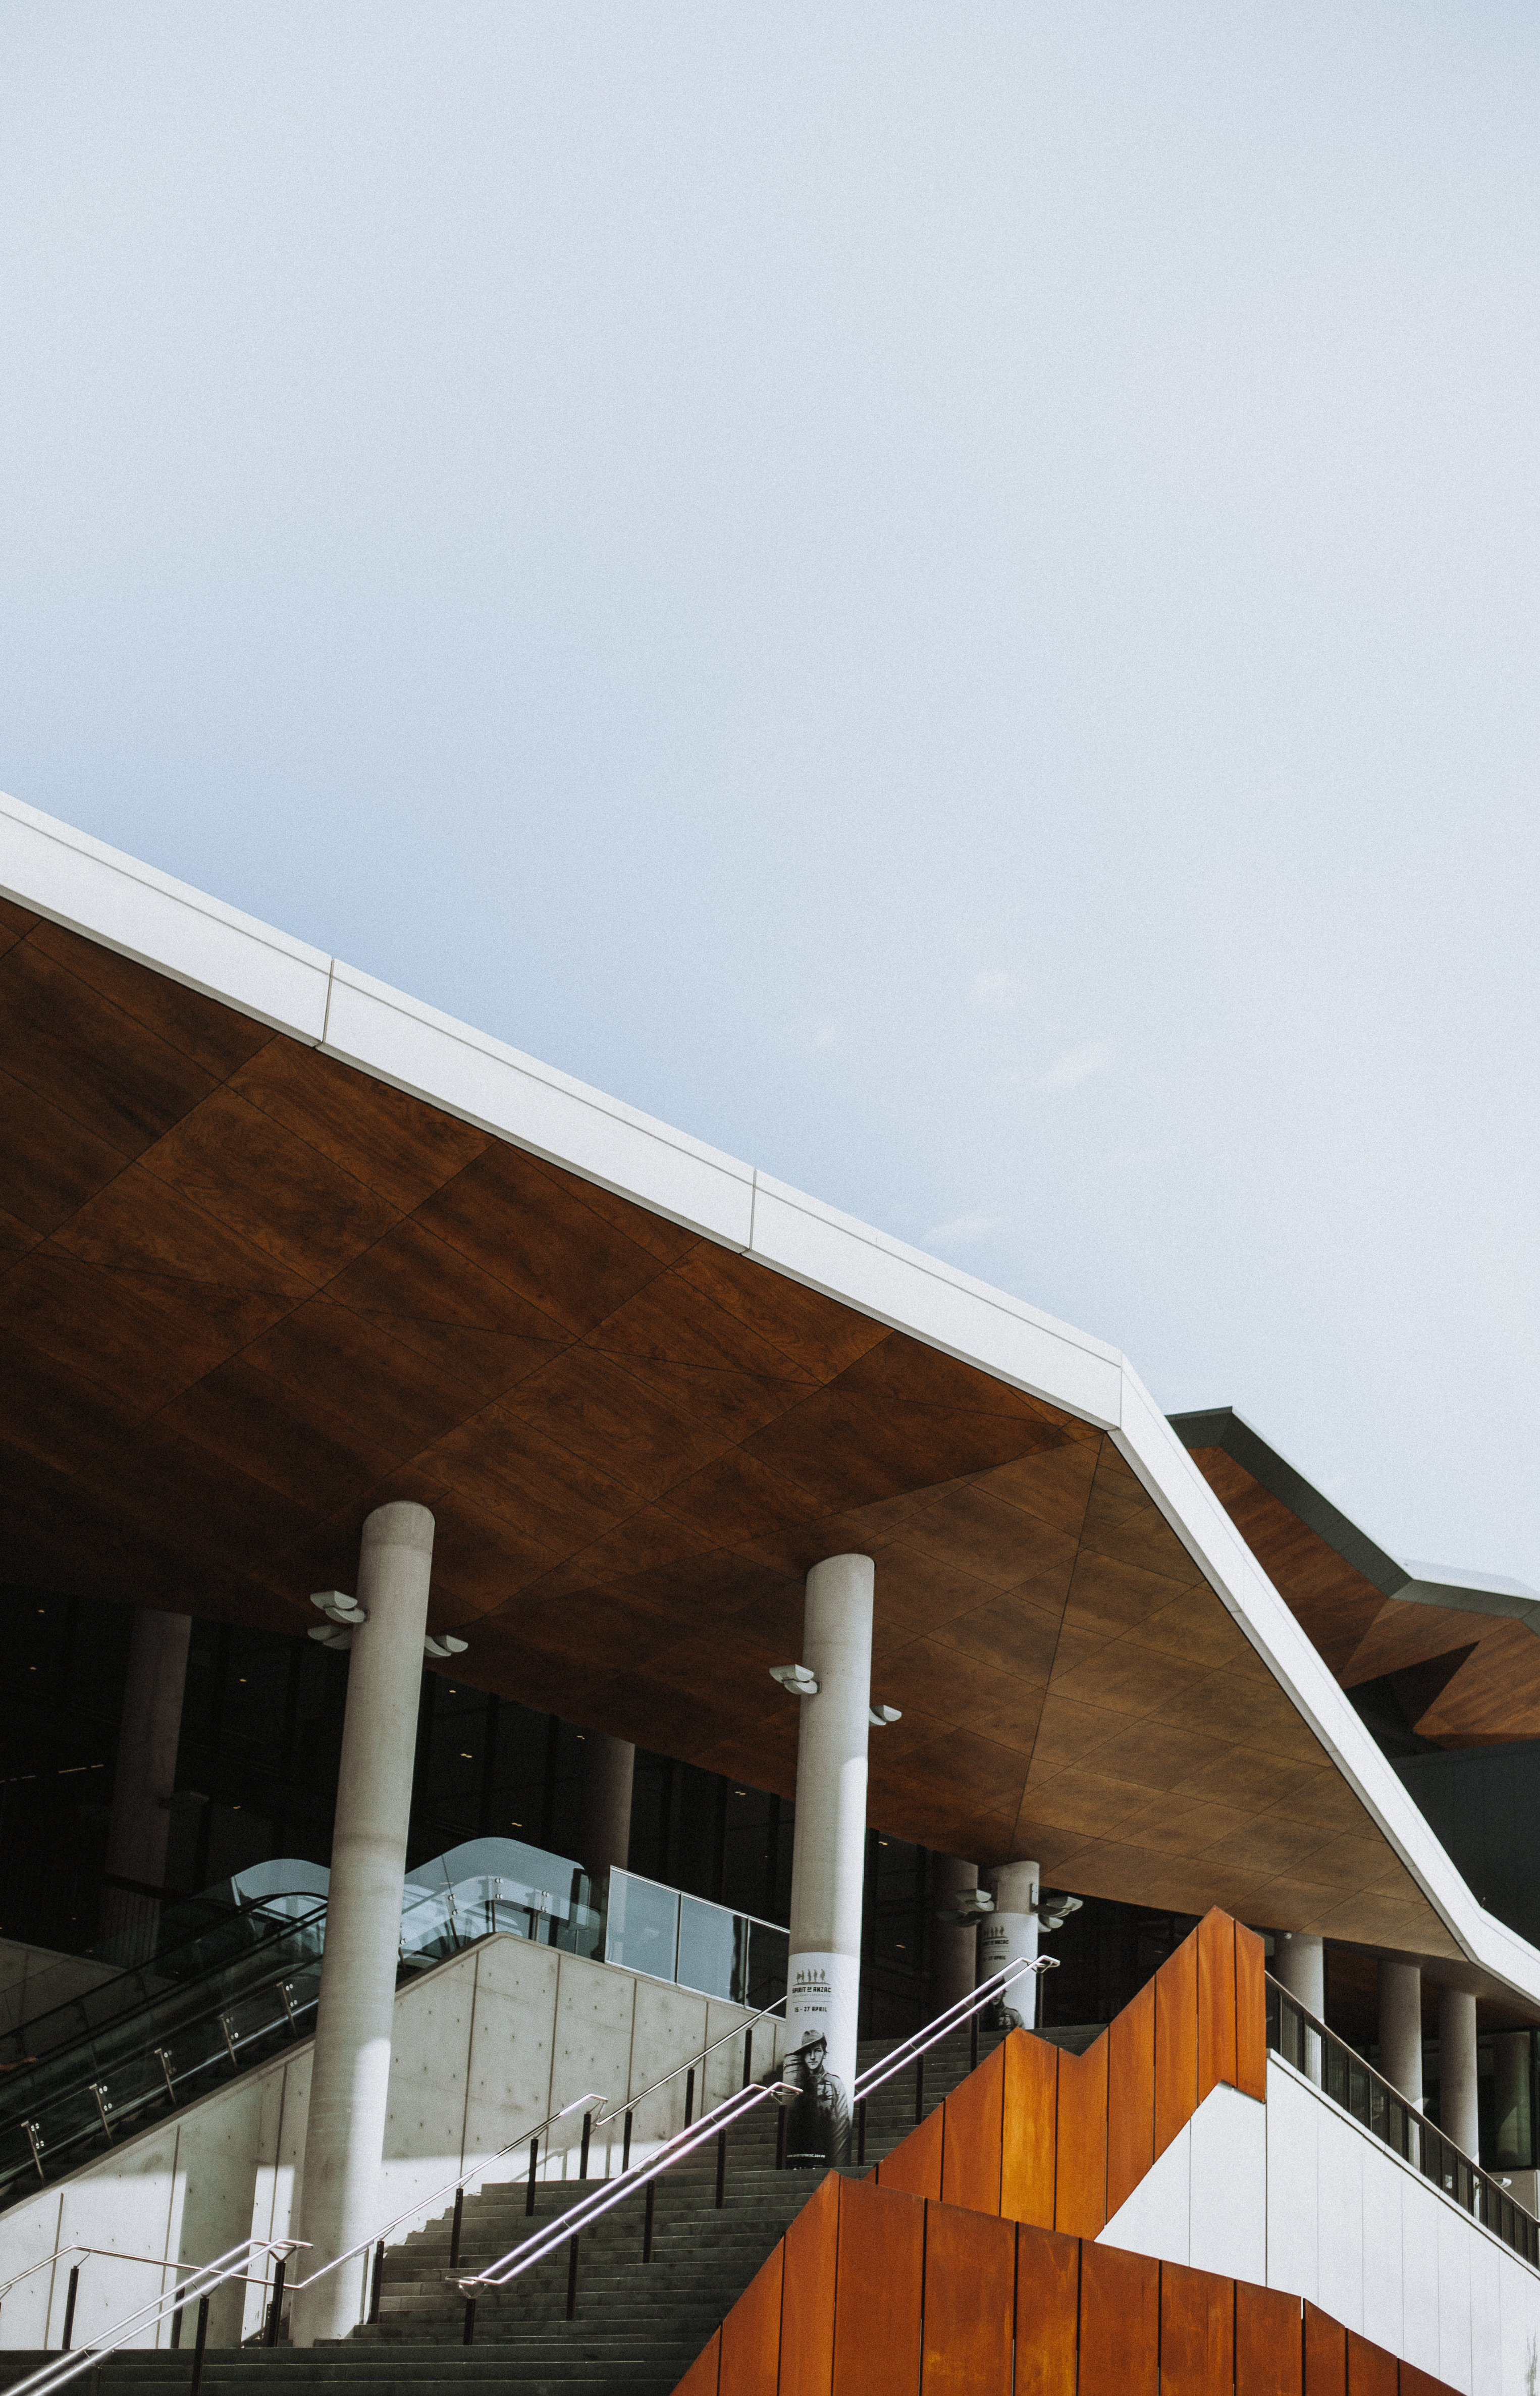
architecture, structure, wood, house, roof, facade, stadium, outdoor structure